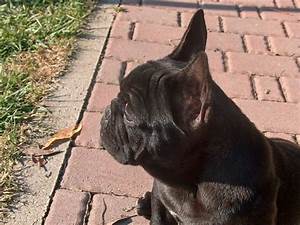
Label: cane